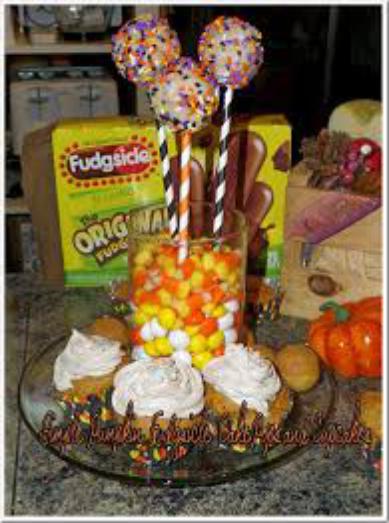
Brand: Fudgsicle
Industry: Food